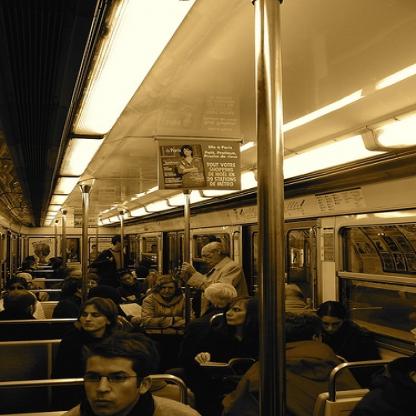
Scene: Indoor